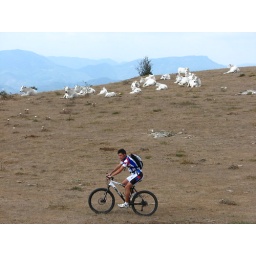
giovane ciclista in preda al panico dopo l'ennesimo attacco omicida delle killer white cows :)